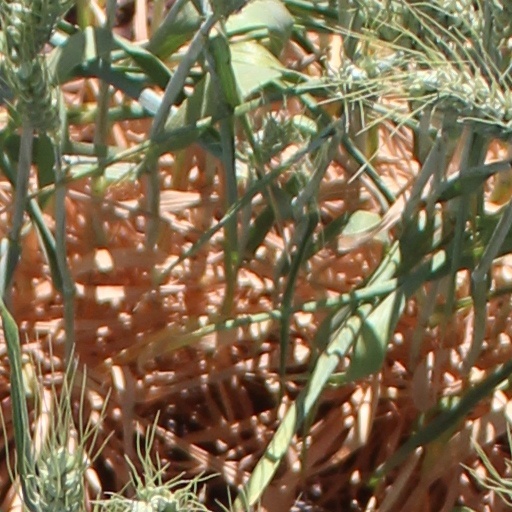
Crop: wheat